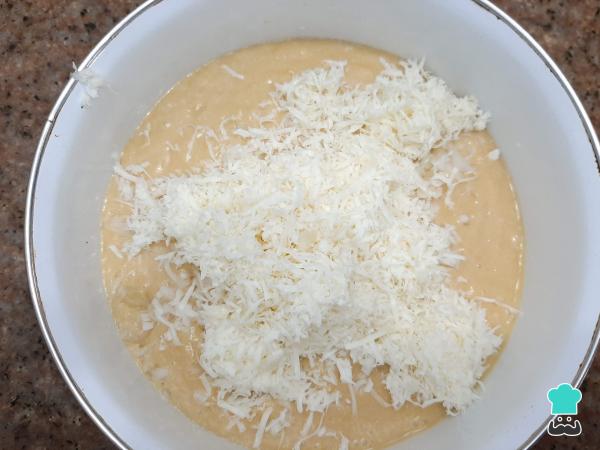
Añade el queso rallado y mueve con la ayuda de una cuchara hasta que se forme una masa homogénea para elaborar las torticas de mazorca. Salpimienta al gusto.